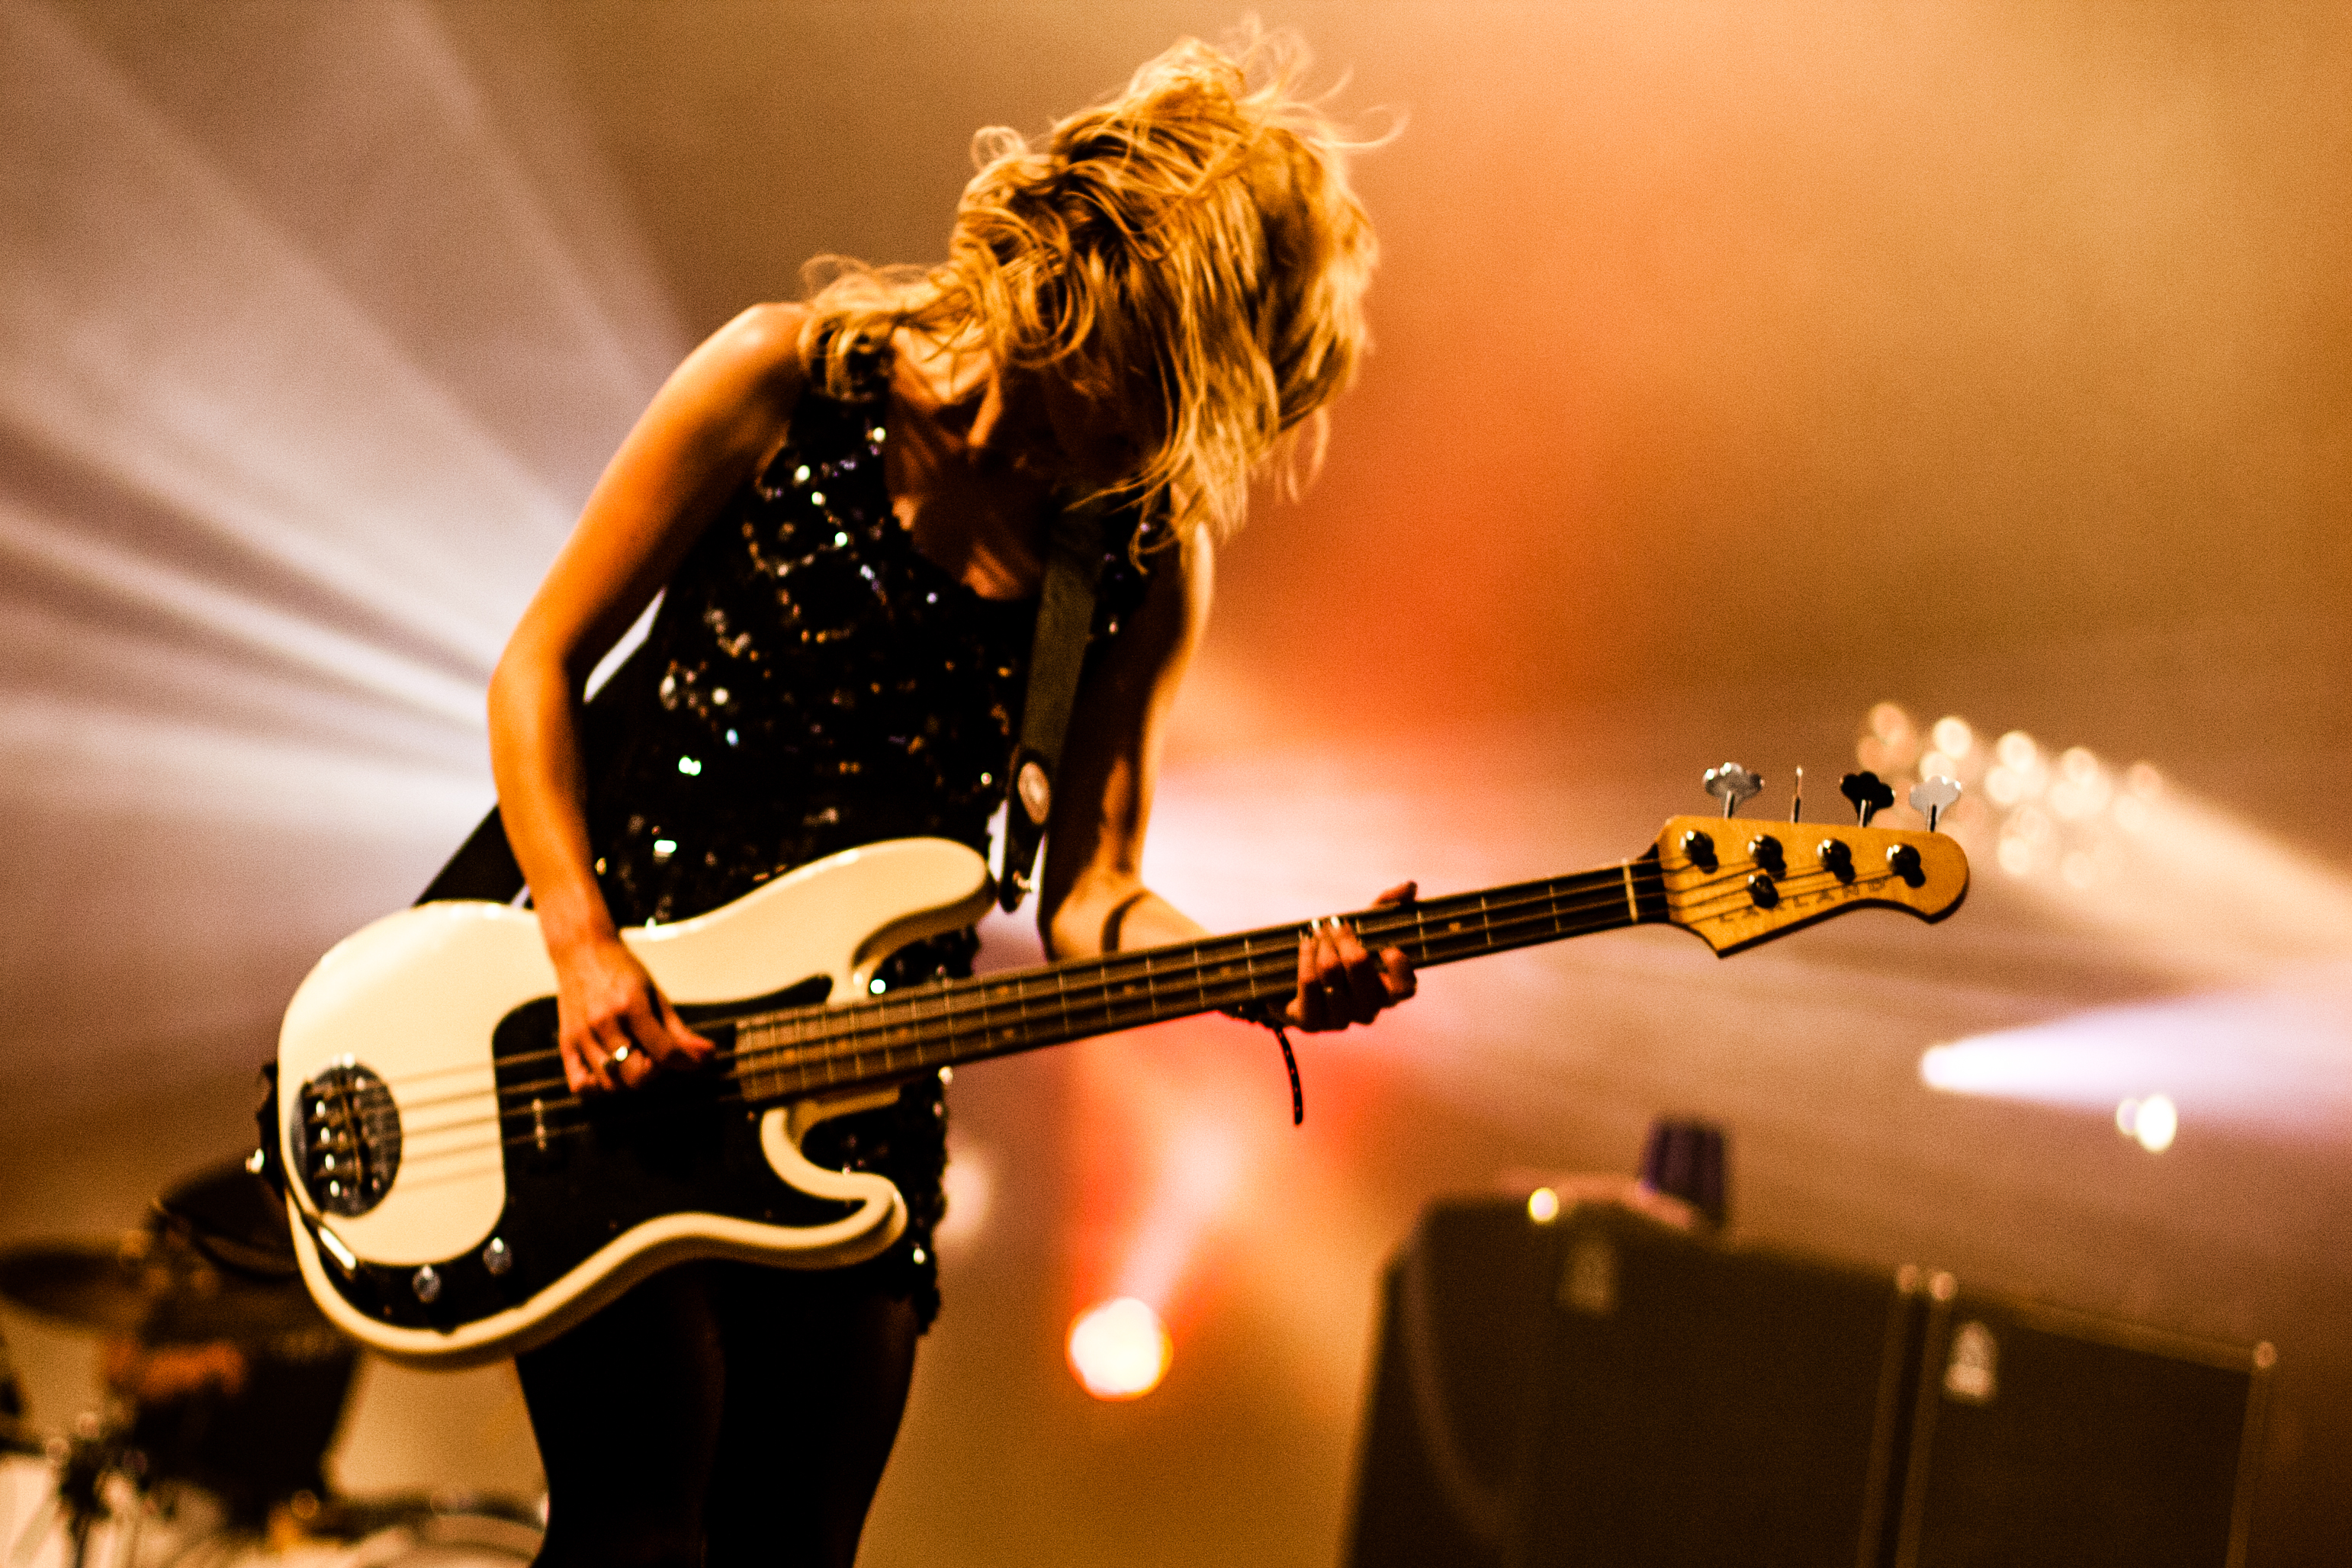
music, guitar, concert, live, musician, musical instrument, festival, stage, 2012, dour, charlotte, cooper, thesubways, dour2012, subways, performance, bassist, singing, guitarist, bass guitar, entertainment, performing arts, classical music, singer songwriter, string instrument, plucked string instruments